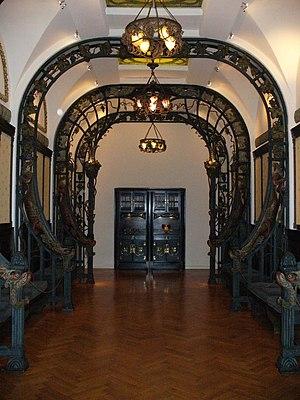
Salle de grappes à la maison Kupferberg